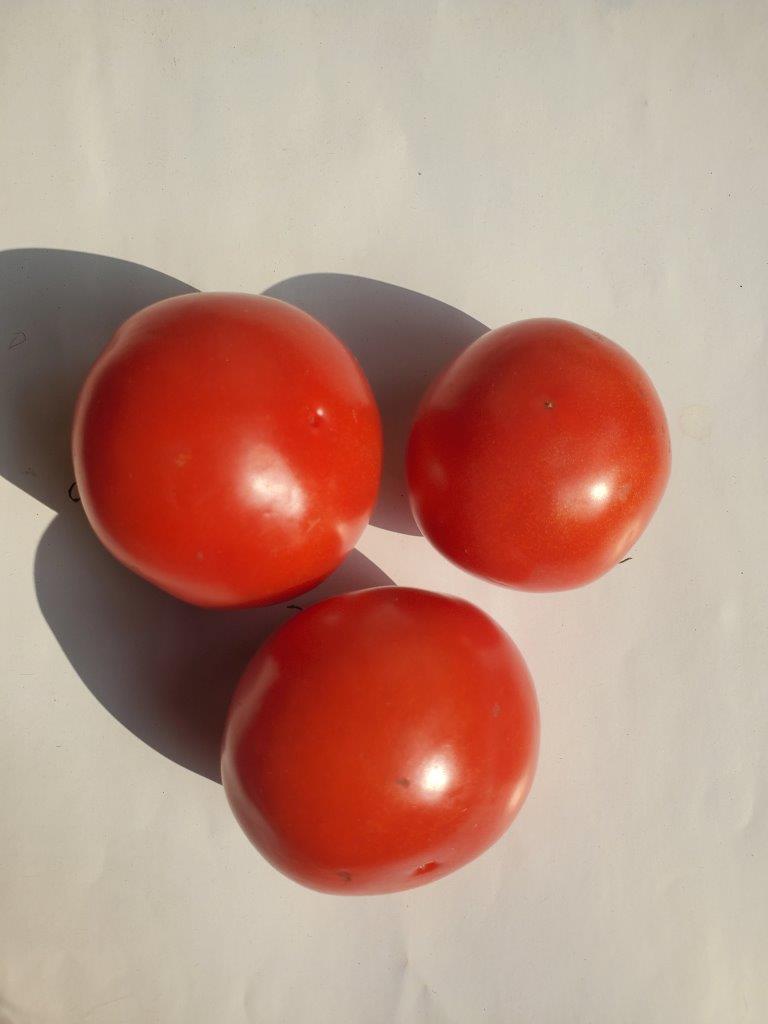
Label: Fresh